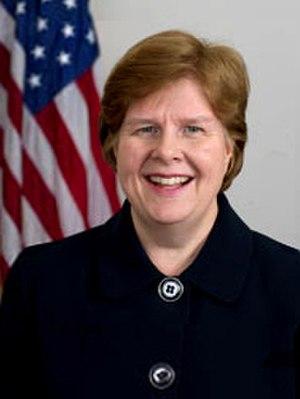
La présidence de Barack Obama, 44ᵉ président des États-Unis, débute le 20 janvier 2009 et s'achève le 20 janvier 2017, après l'élection présidentielle de 2016 à laquelle il ne peut participer, ayant effectué deux mandats.
Christina Duckworth Romer, née le 25 décembre 1958 à Alton dans l'Illinois, est une professeure d'économie à l'université de Berkeley. Auparavant, elle fut la première présidente du Council of Economic Advisers au sein de l'administration Obama. À ce titre, elle a rang au cabinet. Avant sa nomination, elle était chargée avec Jared Bernstein d'élaborer le plan de reprise économique dans l'équipe de Barack Obama alors président-élu avant la prise de fonction de celui-ci.